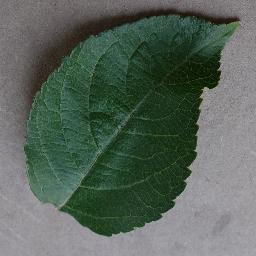
Label: Apple___healthy